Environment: real
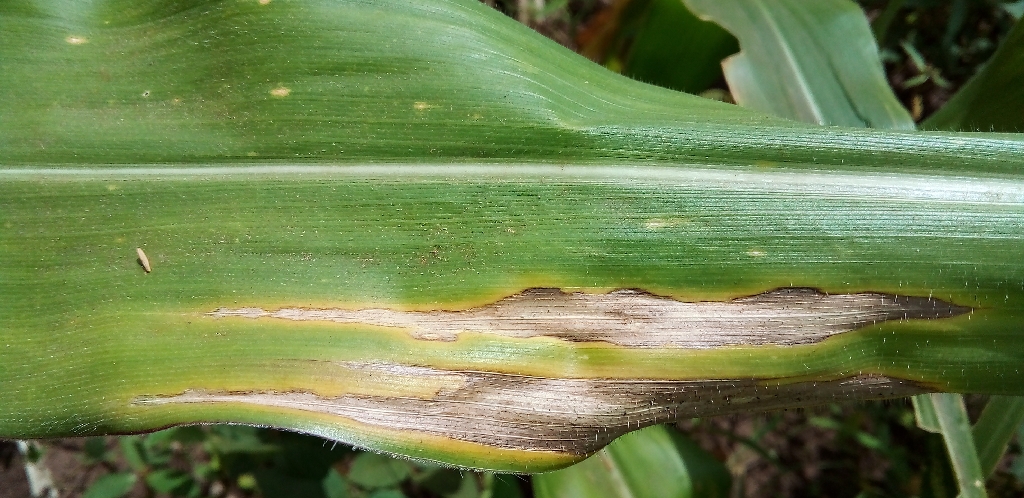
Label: northern_corn_leaf_blight